Dianne Brunton

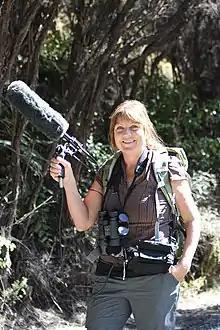
Brunton recording bellbird song at Tawharanui Regional Park

Much of Brunton's research is concerned with the sexual selection and song of southern hemisphere songbirds; in Australasian and tropical songbird species both sexes commonly sing and maintain territories, but in the northern hemisphere, where most behavioural research has been done, usually only males sing. One study examined the mating behaviour of New Zealand bellbirds ("Anthornis melanura"), and how females distinguished between the friendly and hostile songs of other females. In 2002 Brunton was the first to quantify the song and singing behaviour of bellbirds; she discovered that both male and female birds have distinctive dialects, and that female bellbirds are the sex that disperses to find new territories. Her testing of the "dear enemy" hypothesis with bellbirds – the first time a female songbird had been tested – revealed they were more aggressive to neighbouring females than to strangers, the opposite of what the hypothesis predicted. She also examines the cultural evolution of bird song: how diversity and dialects arise and are maintained, how song memes spread, and the effect of birds dispersing to new habitats.